The Doll Squad

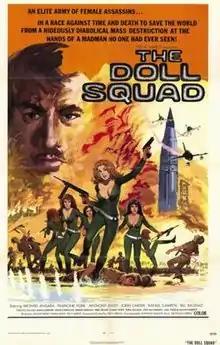
Original film poster

The Doll Squad is a 1973 low-budget Z-grade action film by Feature-Faire that was later re-released under the title Seduce and Destroy. Directed, edited, co-written and co-produced by Ted V. Mikels, it features Francine York, Michael Ansara, John Carter, Anthony Eisley, Leigh Christian and Tura Satana. Mikels claimed he filmed it for a total cost of $256,000.